Dr. William Claudius Irby House

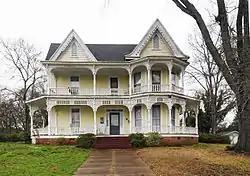
Dr. William Claudius Irby, February 2012

Dr. William Claudius Irby House, also known as the Crowe House, is a historic home located in Laurens, South Carolina.